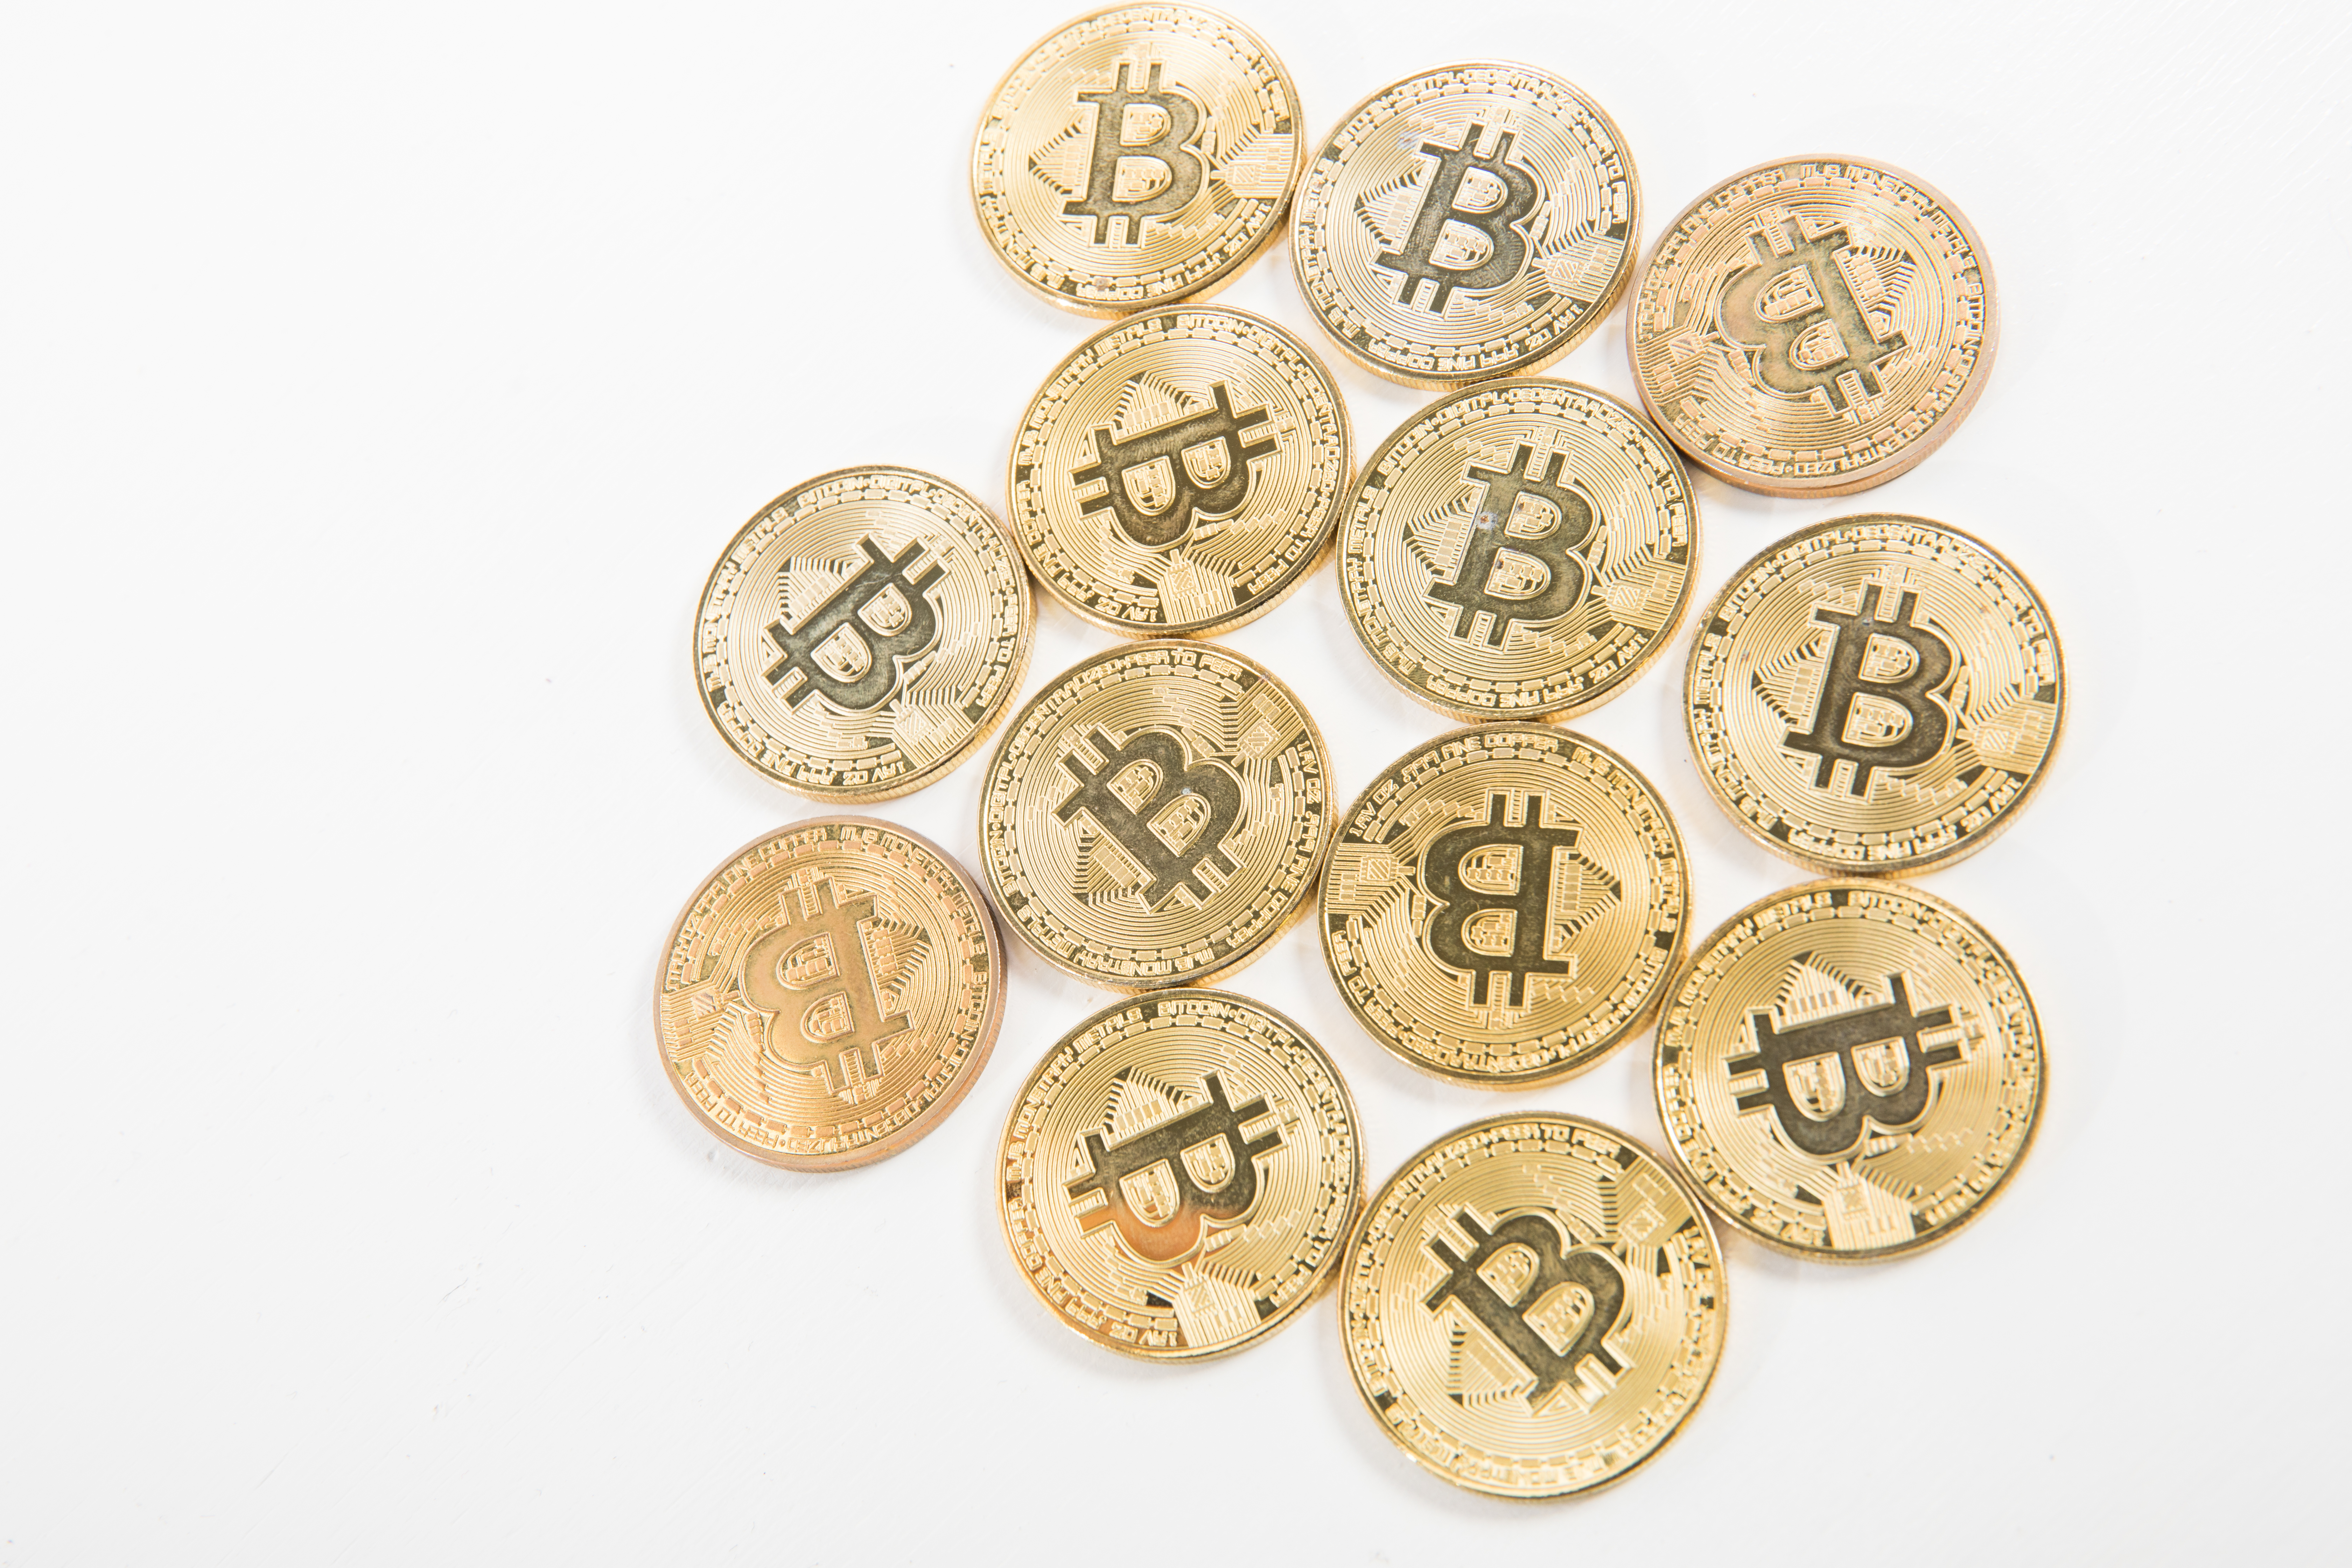
bitcoin, font, fashion accessory, metal, wood, beige